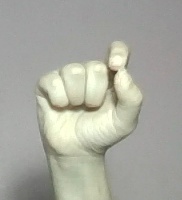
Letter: fa